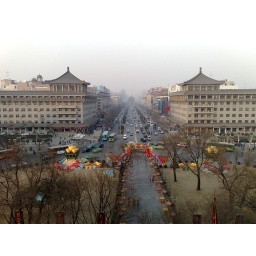
Bell tower in the end of the street